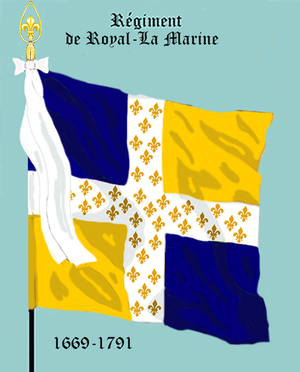
Le régiment Royal-La Marine est un régiment d’infanterie du Royaume de France créé en 1669. Ce régiment a été directement impliqué lors de la Journée des Tuiles du 7 juin 1788 à Grenoble.